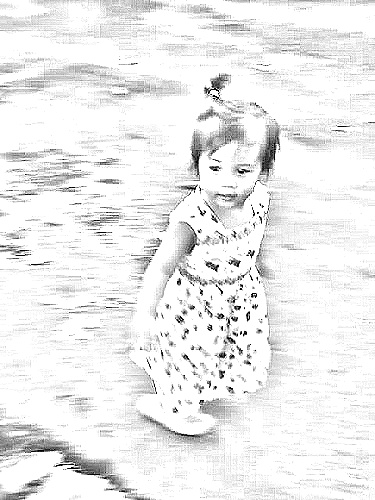
Portrait style: Sketch Portrait